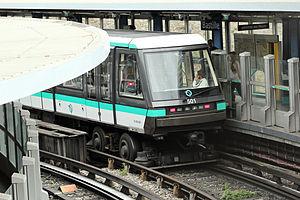
Station de métro Bastille, ligne 1.